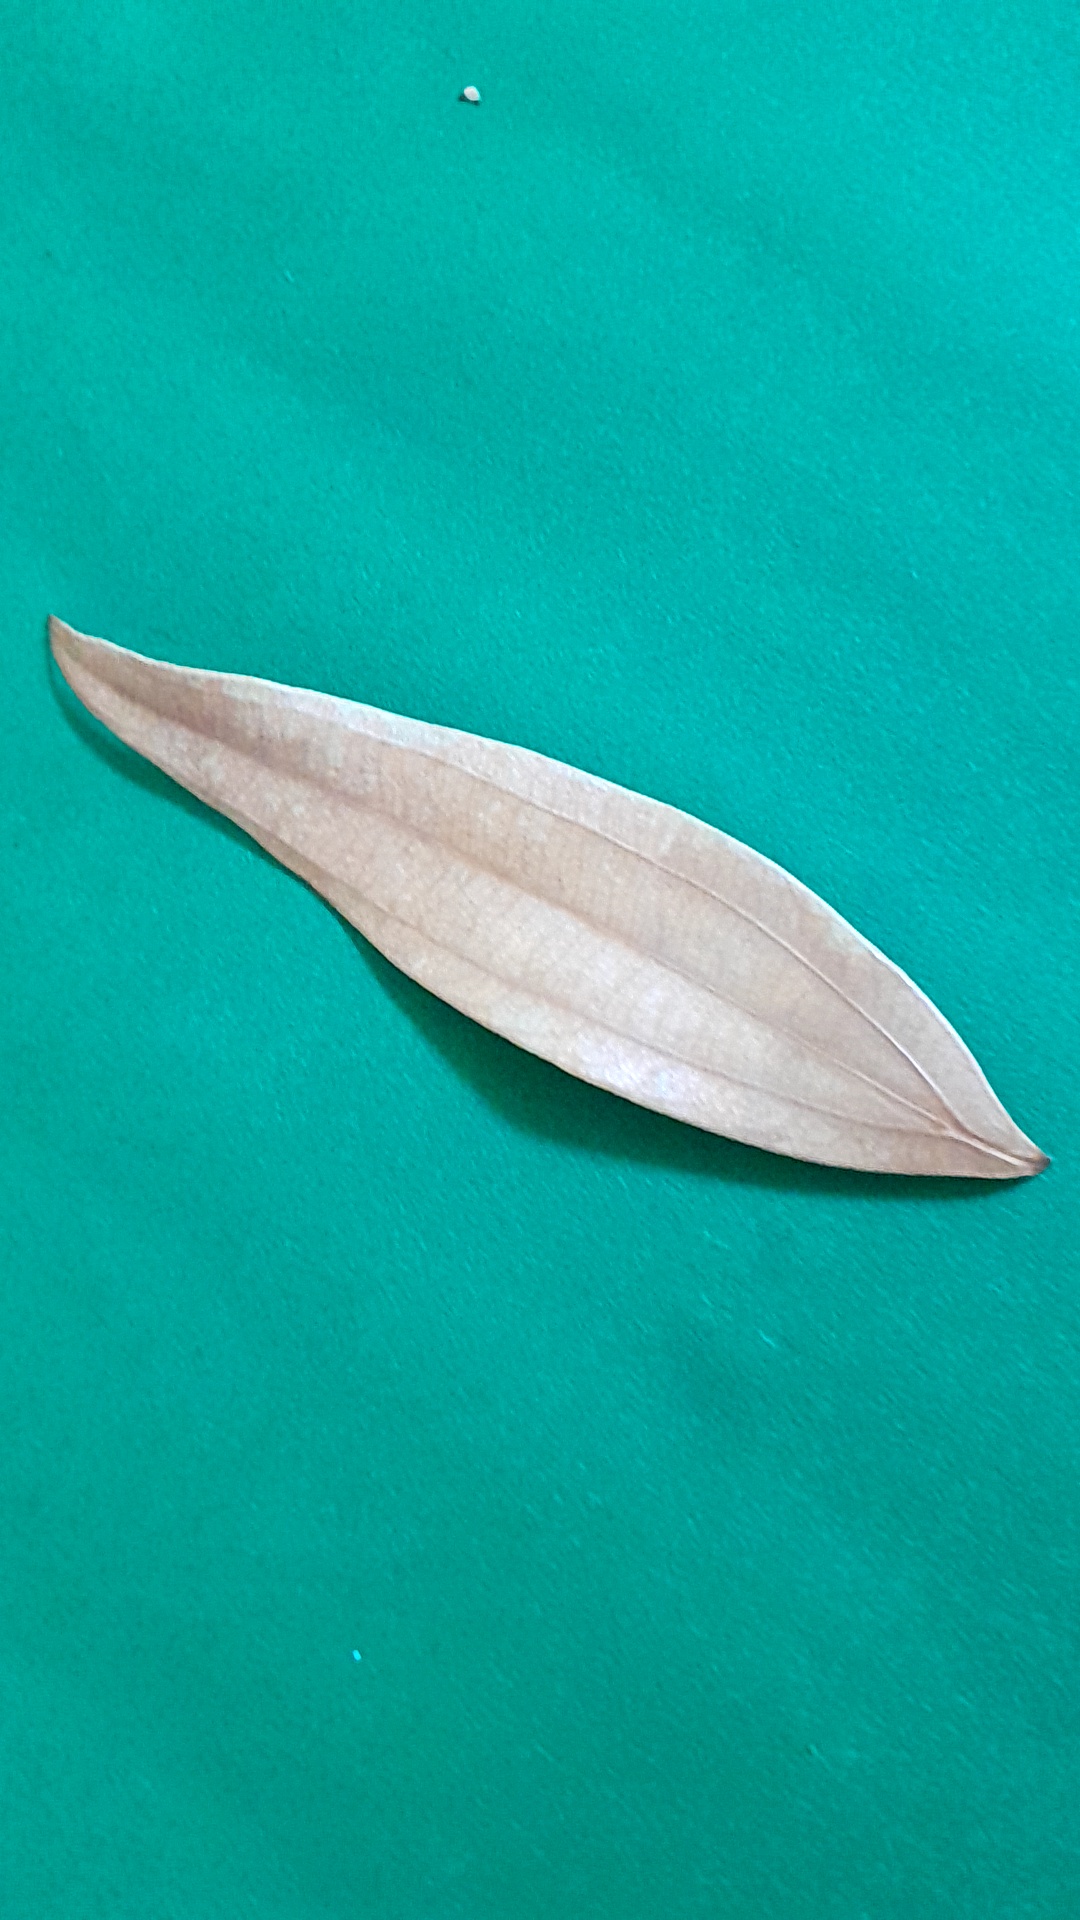
Label: Dry Leaf